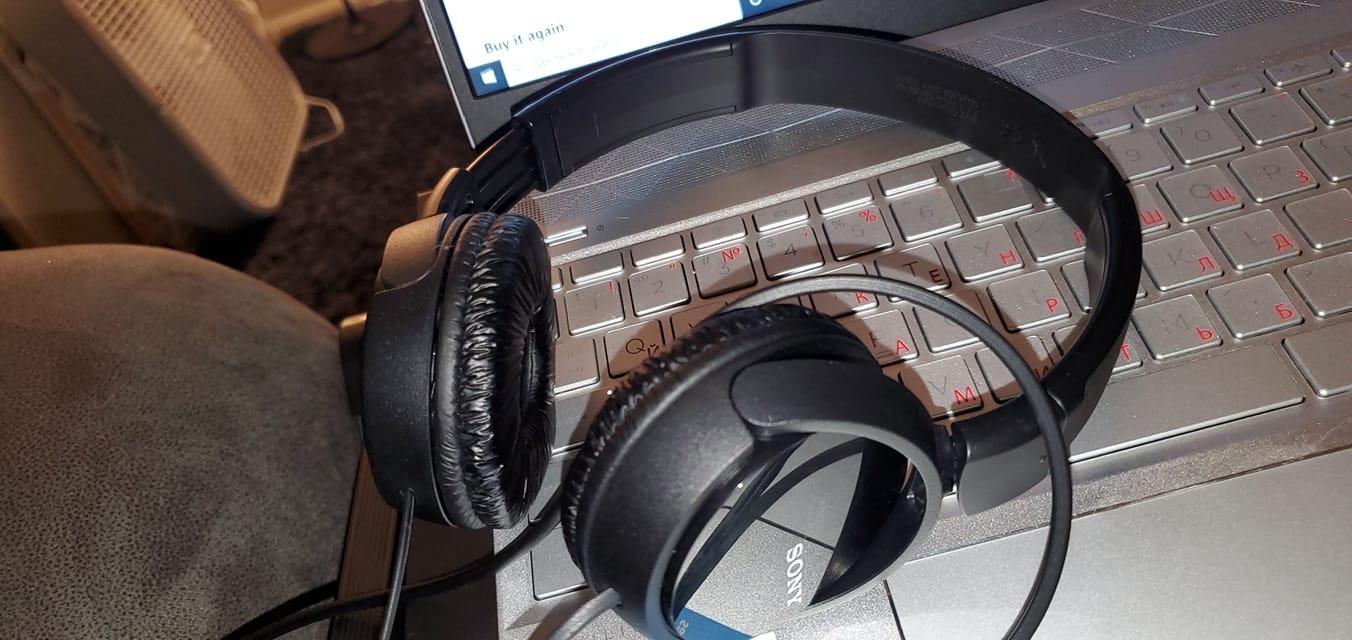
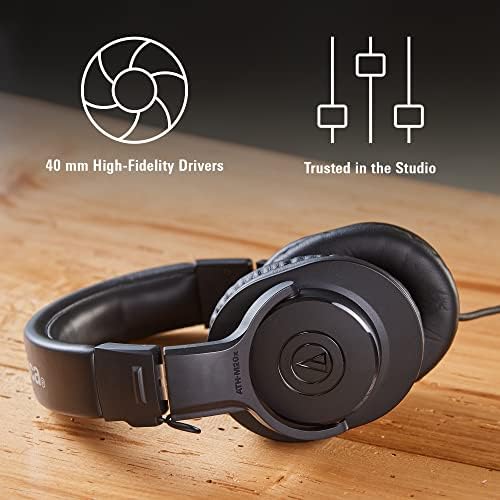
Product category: headphones
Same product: no